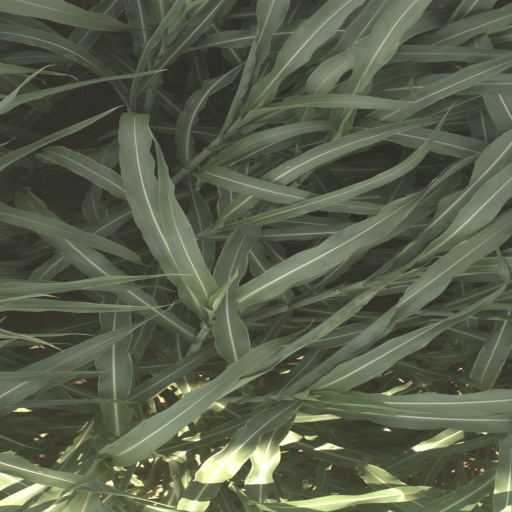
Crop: sorghum